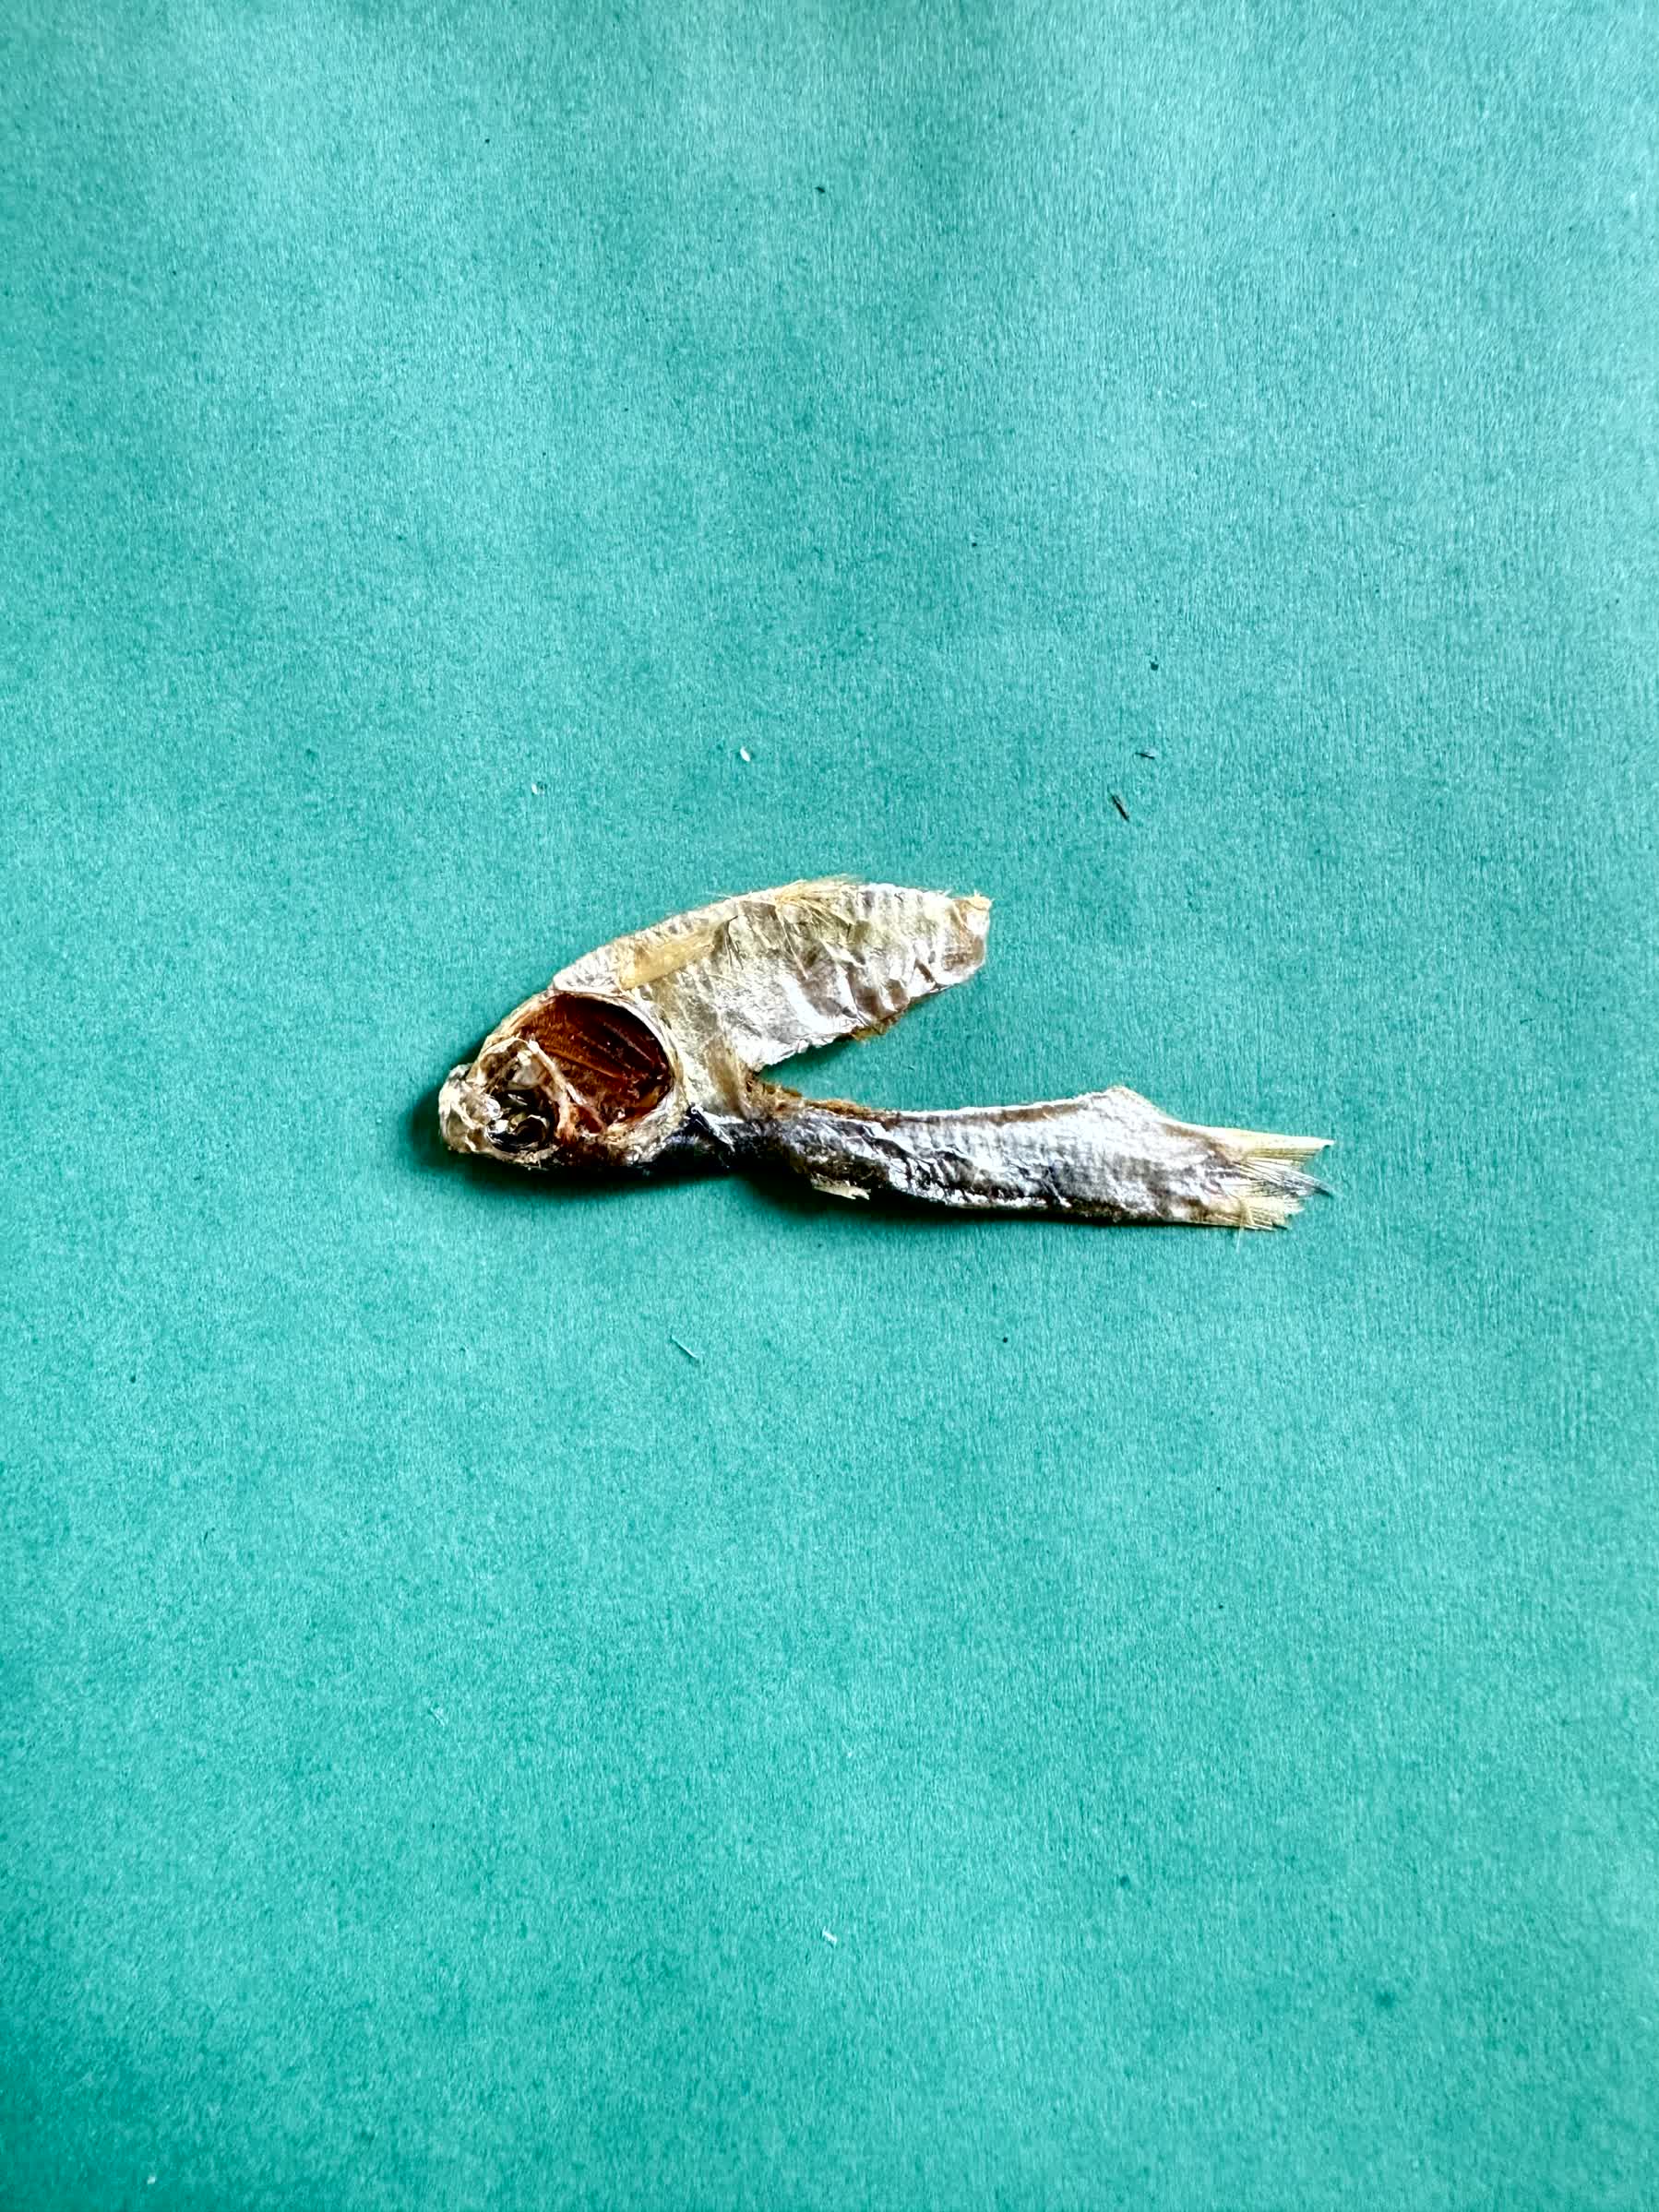
Species: Chapila